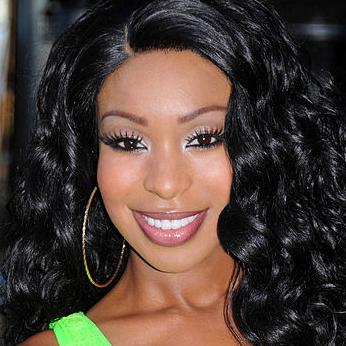
Age: 28